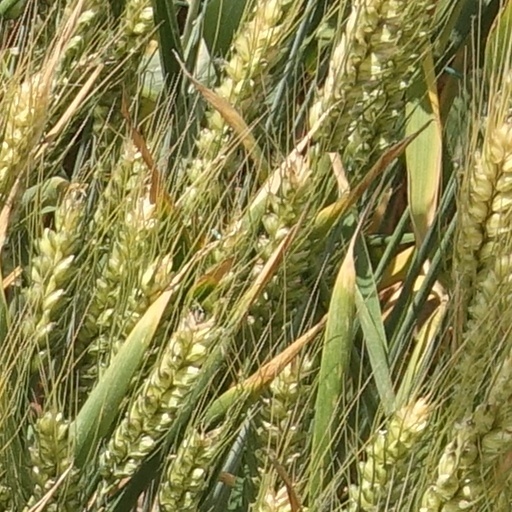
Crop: wheat